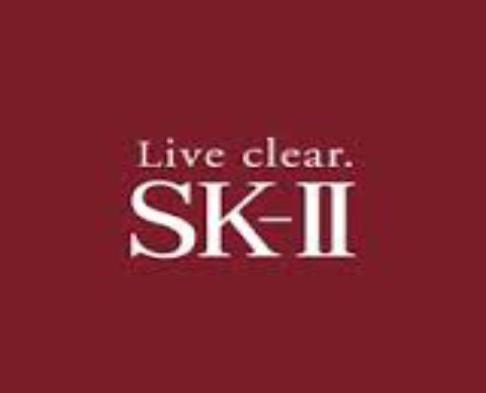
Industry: Necessities